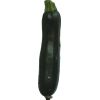
Label: Zucchini dark 1